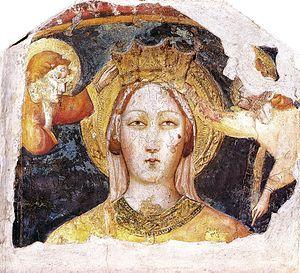
Olivuccio di Ciccarello est un peintre italien qui fut actif entre la fin du XIVᵉ et le début du XVᵉ siècle.